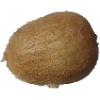
Label: kiwi